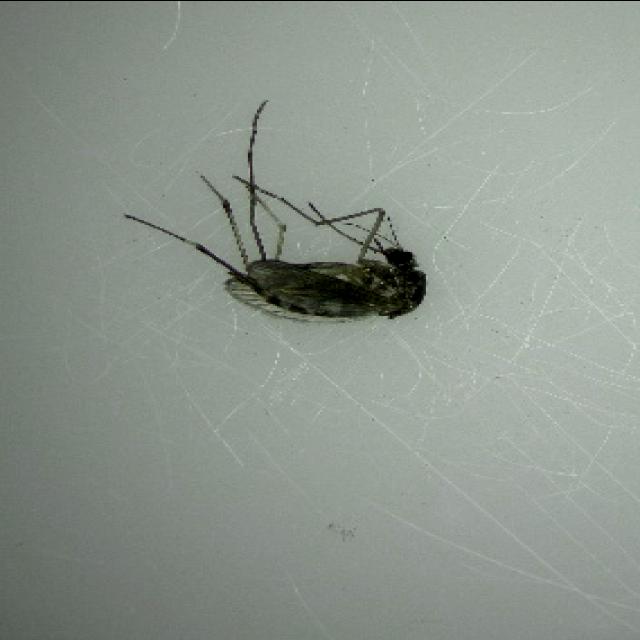
Species: aedes_vexans